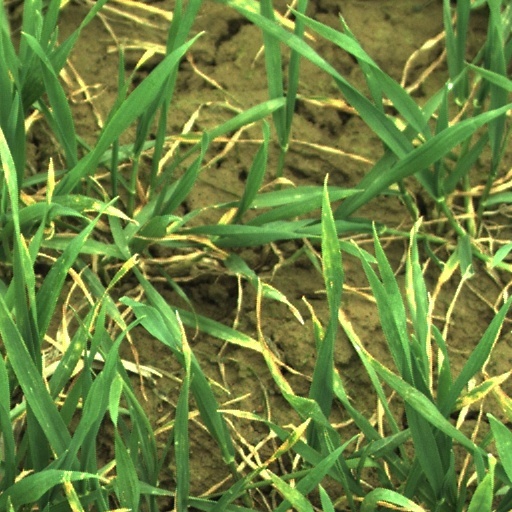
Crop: wheat